Heavy (TV series)

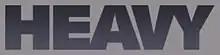

Heavy is an American documentary series that airs on A&E. The series chronicles the weight loss efforts of people suffering from severe obesity. It ran for one season, from January 17 to April 4, 2011.